History of cricket

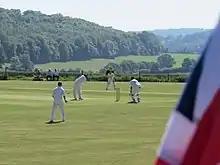
Broadhalfpenny Down, the location of the first First Class match in 1772 is still played on today

Cricket was introduced to North America via the English colonies in the 17th century, probably before it had even reached the north of England. In the 18th century it arrived in other parts of the globe. It was introduced to the West Indies by colonists and to the Indian subcontinent by East India Company mariners in the first half of the century. It arrived in Australia almost as soon as colonisation began in 1788. New Zealand and South Africa followed in the early years of the 19th century.